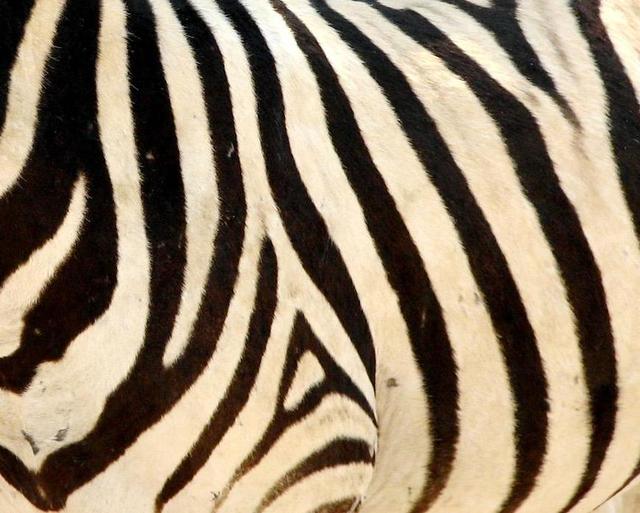
Texture: striped